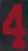
Number: 4